Laburnum railway station

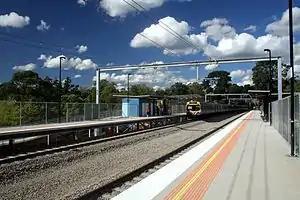
Eastbound view from Platform 1, with a Comeng train departing Platform 2, January 2007

Laburnum railway station is a commuter railway station on the Belgrave and Lilydale lines, which are both part of the Melbourne railway network. It serves the eastern suburb of Blackburn, in Melbourne, Victoria, Australia. It opened on 13 July 1958, with the current station provided in 2007.